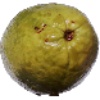
Label: Guava 1